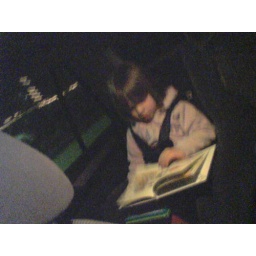
Violet, reading her new books in the back of our car after eating ice cream at Farrel's.